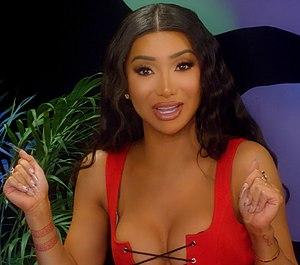
Nikita Dragun, née le 31 janvier 1996 en Belgique, est une femme transgenre vidéaste beauté américaine, influenceuse, et mannequin. Connue sous les noms Mama Dragun et Dragun, elle est d'origine vietnamienne et mexicaine.